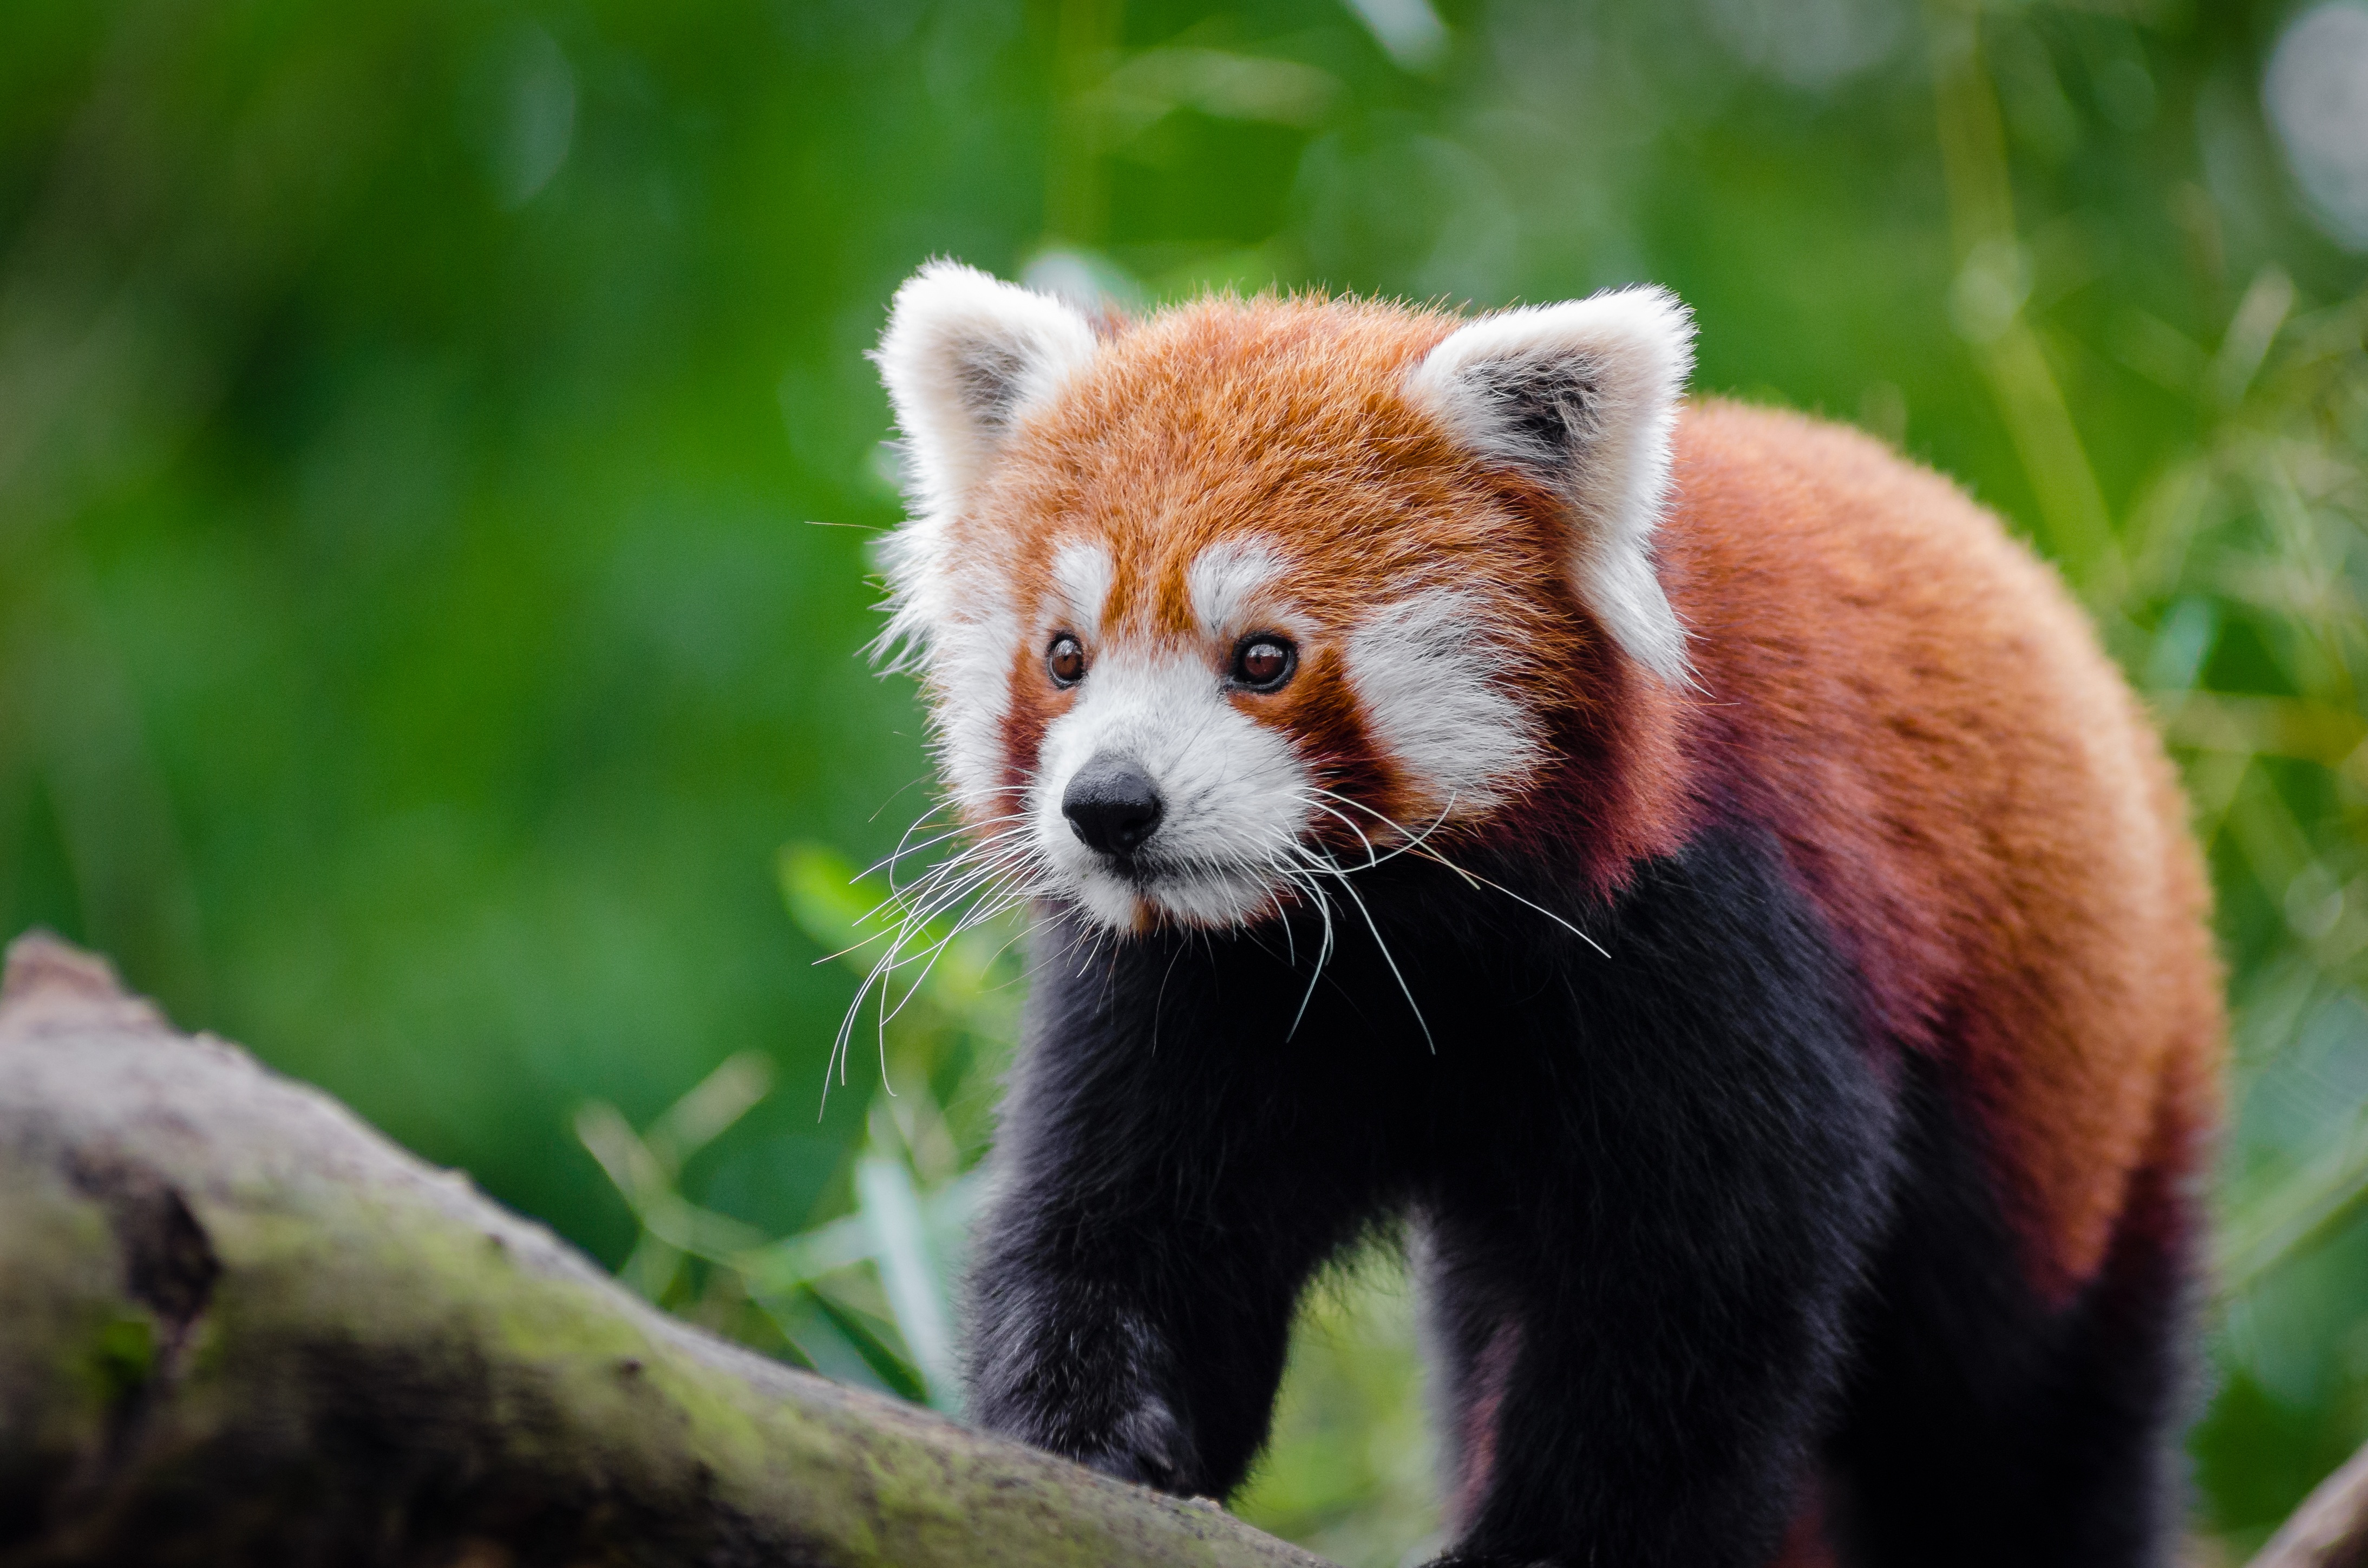
nature, wilderness, blur, animal, cute, wildlife, fur, mammal, fauna, red panda, close up, wild animal, whiskers, snout, furry, head, vertebrate, blurry, adorable, carnivore, giant panda, animal photography, dog breed group